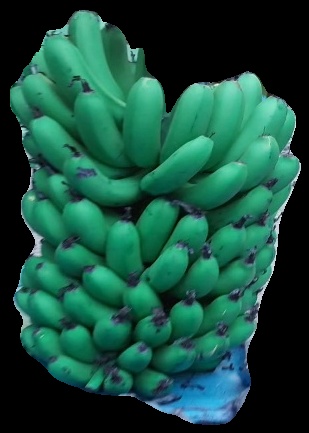
Variety: pachbale
Grade: grade2